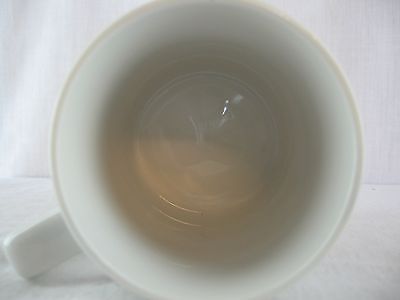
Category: mug